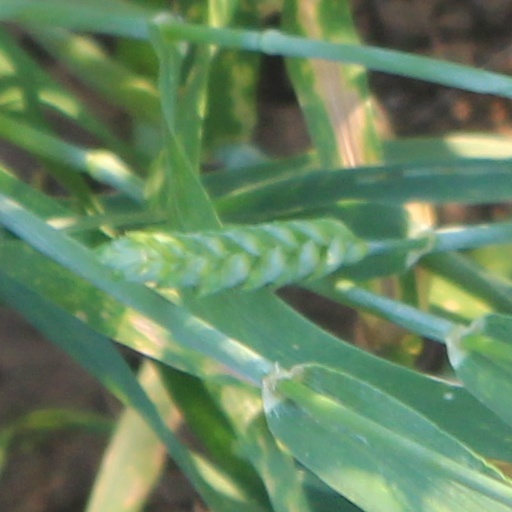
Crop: wheat